Mamilla

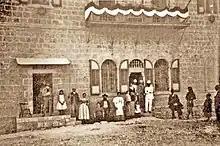
Theodor Herzl outside the Stern House, 1898

The neighbourhood of Mamilla is located within the northwest extension of the Hinnom Valley, which extends from the southwest corner of the Old City along the city's western wall. The neighbourhood is bounded by the Jaffa Gate and Jaffa Road to the east and north, the downtown and Rehavia neighbourhood above it to the west, and Yemin Moshe's upward slope along its southwestern edge. Its total area is 120 dunam.